Safari Club

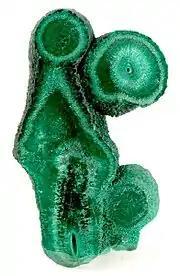
Malachite from Shinkolobwe, Kolwezi in Lualaba Province, which is rich in copper, cobalt, radium, and uranium

The Safari Club's first action came in March–April 1977, in response to the Shaba I conflict in Zaire after a call for support was made in the interest of protecting the French and Belgian mining operations in the country. The Safari Club answered and came to the aid of Zaire—led by the Western-backed and anti-communist Mobutu—in repelling an invasion by the Front for the National Liberation of the Congo (FNLC). France airlifted Moroccan and Egyptian troops into Shaba province and successfully repelled the attackers. Belgium and the United States also provided material support. The Shaba conflict served as a front in the Angolan Civil War and also helped to defend French and Belgian mining interests in the Congo.